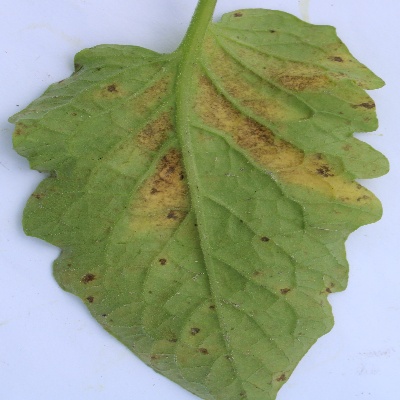
Crop: Tomato
Condition: septoria leaf spot